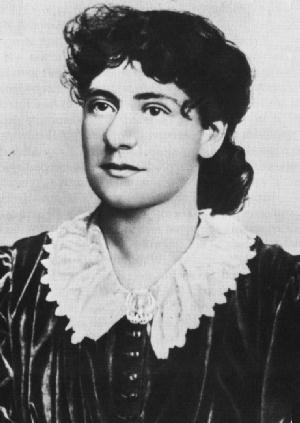
Karl Marx / Marx' børn
Eleanor Marx (1855–1898)
Karl Heinrich Marx var en tysk sociolog, politisk økonom og filosof.